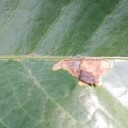
Label: Miner